Circus Krone

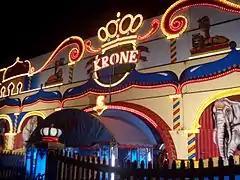
Entrance to Circus Krone in Munich

Circus Krone, based in Munich, is one of the largest circuses in Europe and one of the few in Western Europe (along with Cirque d'hiver de Paris, Cirque d'hiver d'Amiens and Cirque Royal in Brussels) to also occupy a building.